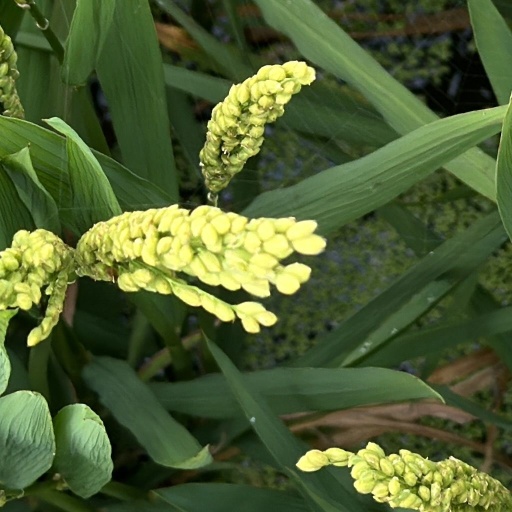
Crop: rice